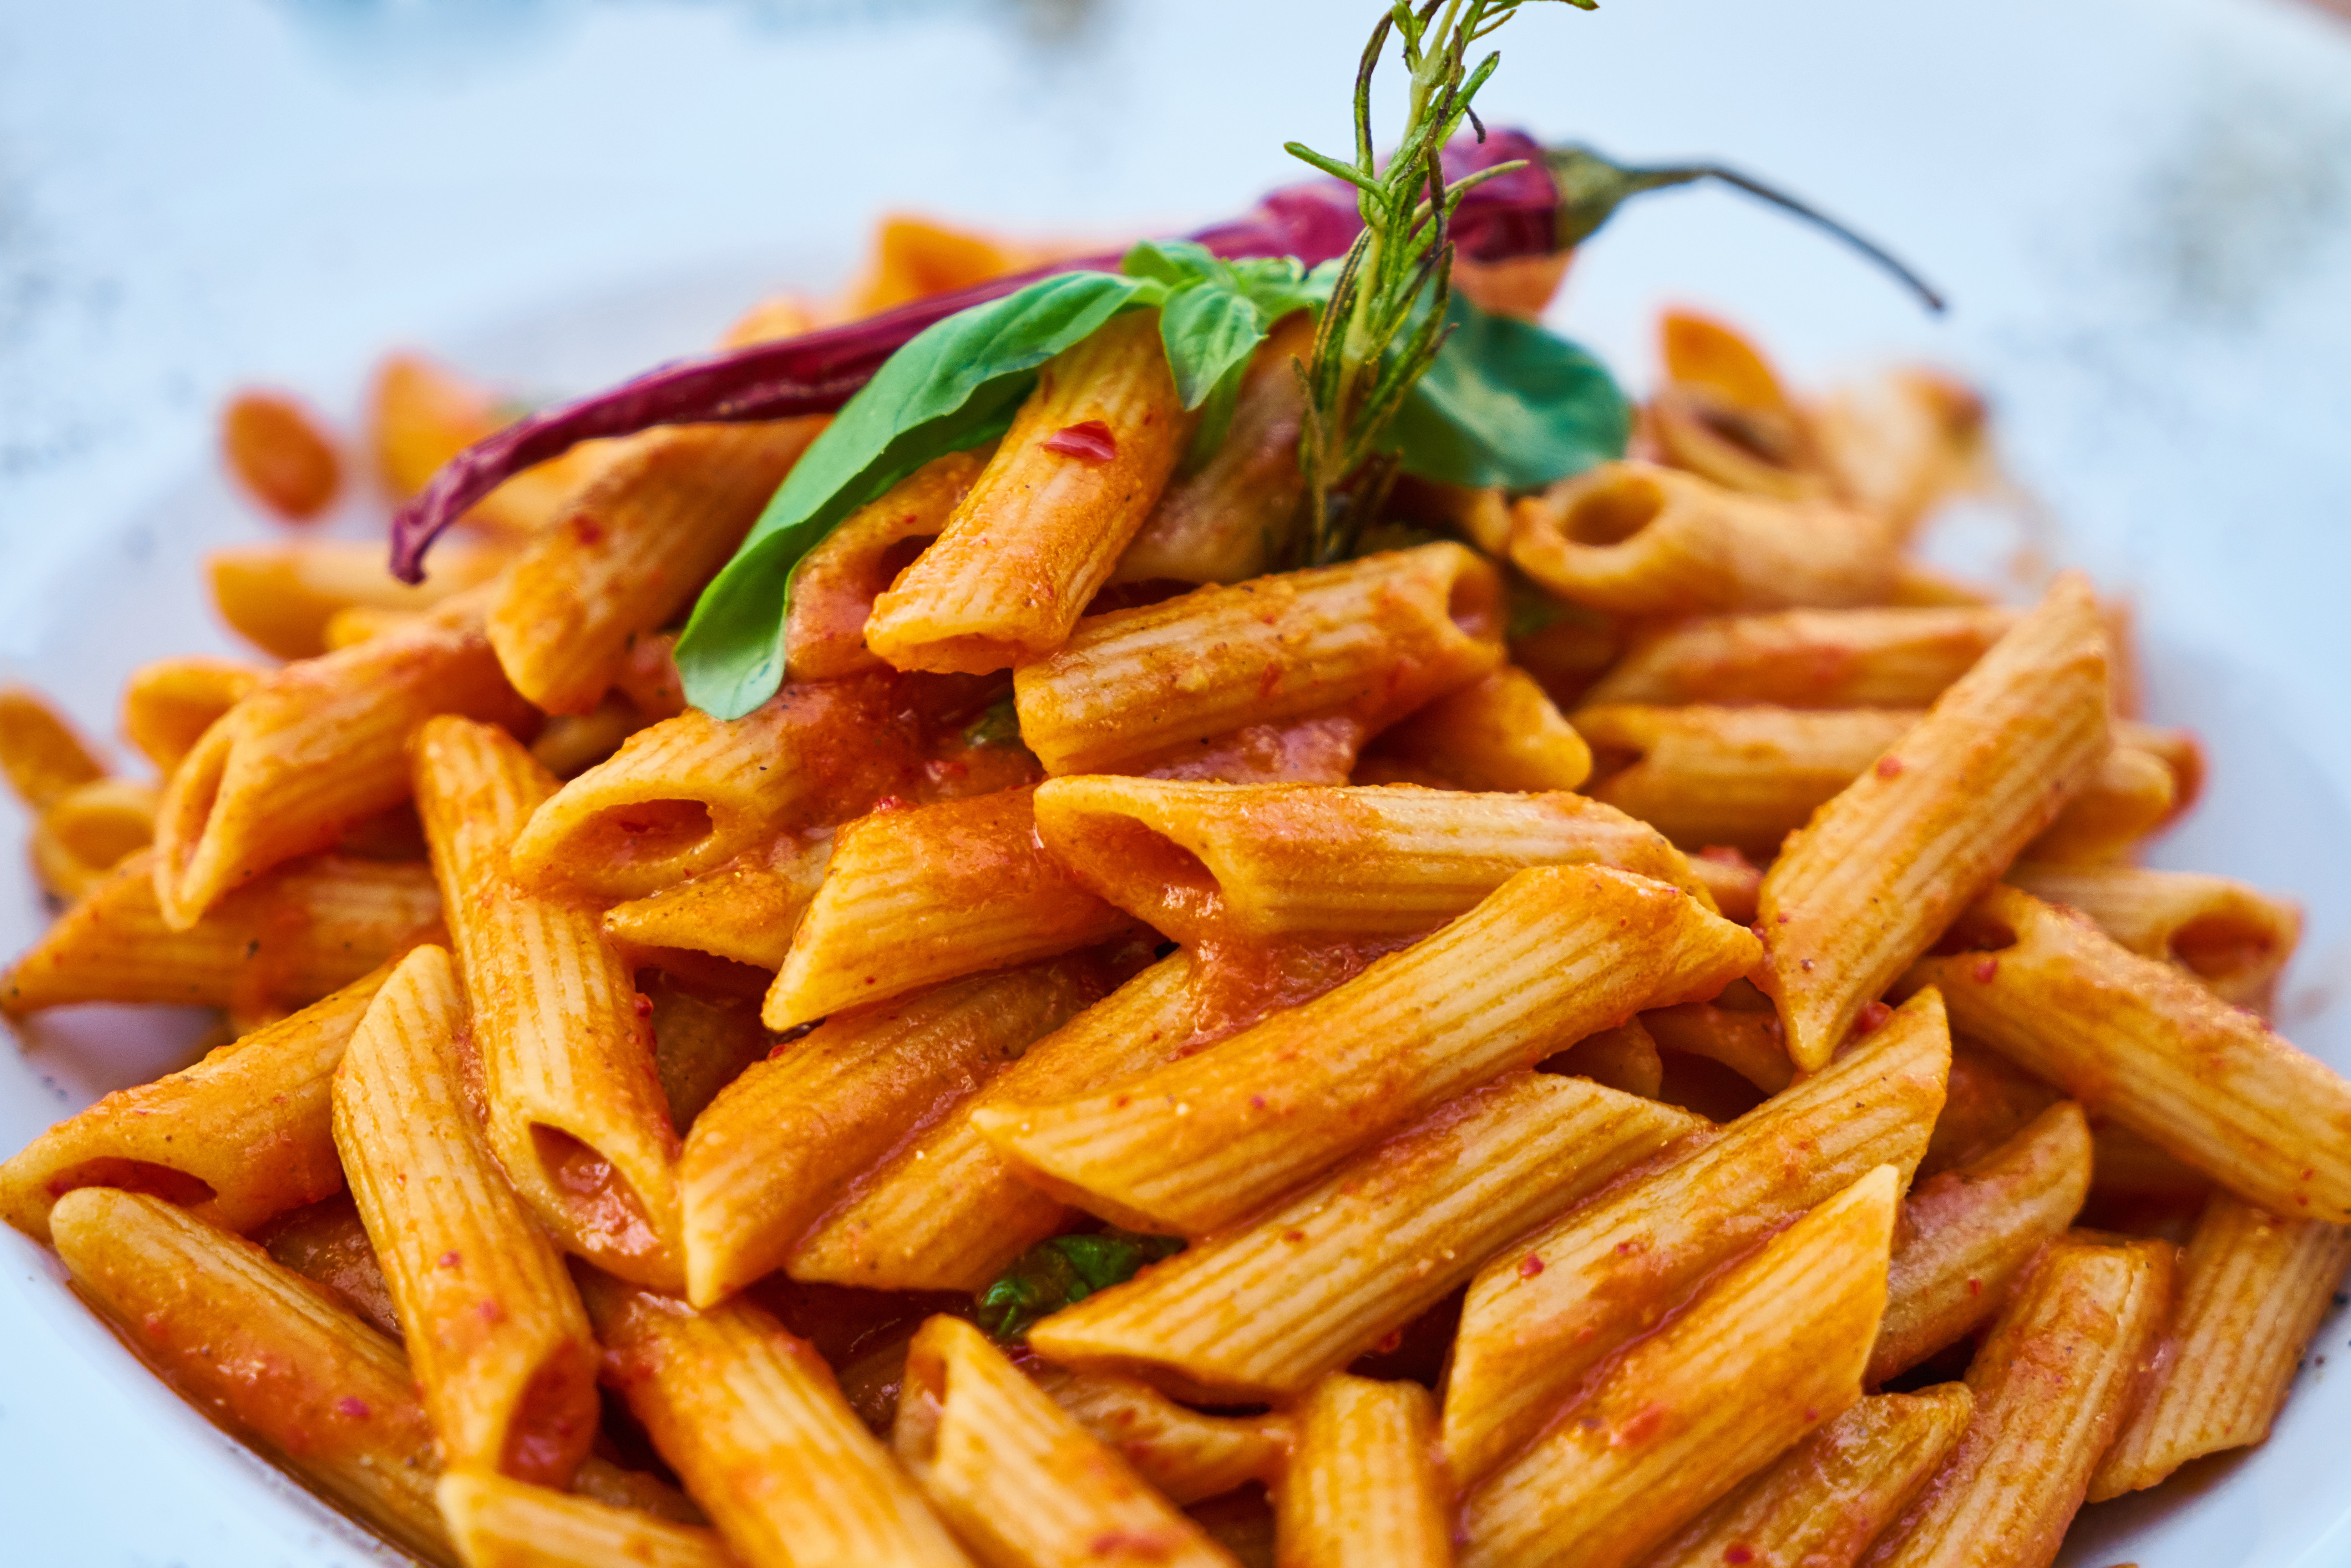
penne, dish, cuisine, italian food, al dente, european food, food, penne alla vodka, pasta pomodoro, spaghetti alla puttanesca, pasta, vegetarian food, side dish, american food